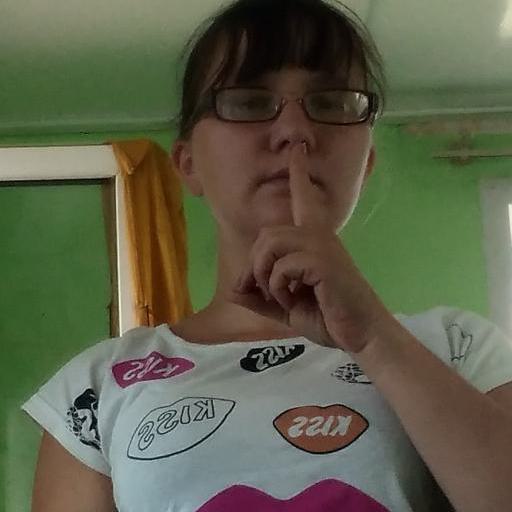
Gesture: mute